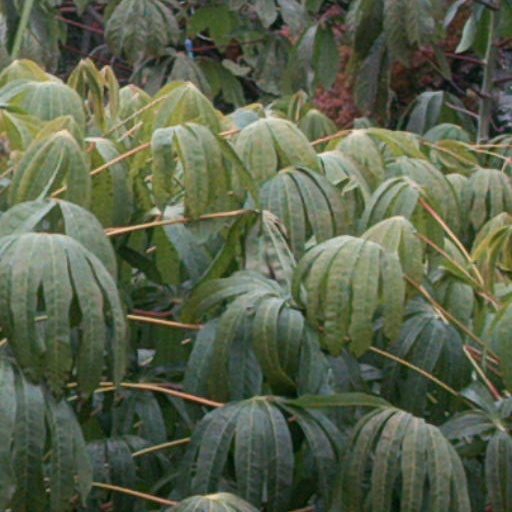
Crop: cassava